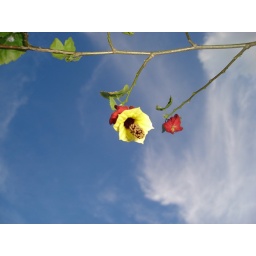
flower in the sky